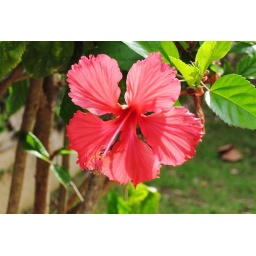
salmon pink hibiscus flower in Hawaii